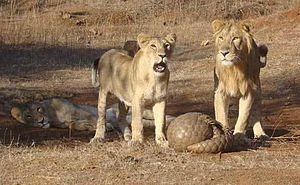
La volvation, du latin volvere et du suffixe -tion, est une réaction défensive chez certains animaux consistant à se mettre en boule en faisant un enroulement du corps sur lui-même.
Le Pangolin d'Inde ou Grand pangolin d'Inde ou Pangolin à grosse queue est une espèce de mammifères de la famille des Manidae. Son corps est couvert d’écailles kératineuses - les plus grosses de tous les pangolins asiatiques. Avec les puissantes griffes de ses membres antérieurs, il creuse sur son territoire plusieurs terriers d’habitation pour se reposer et dormir, et des galeries dans les fourmilières et les termitières pour se nourrir. Il vit au Bangladesh, en Inde, au Pakistan et au Sri Lanka.